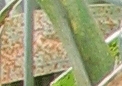
Label: Wheat___Brown_Rust